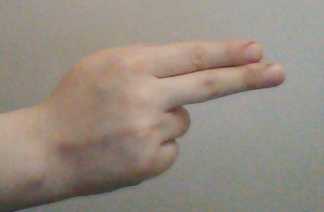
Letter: ain